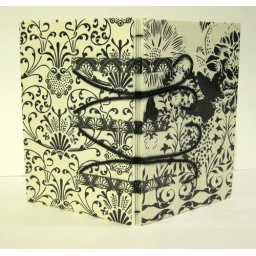
This book was inspired by the butterfly scrapbook paper. I had to do something with it!